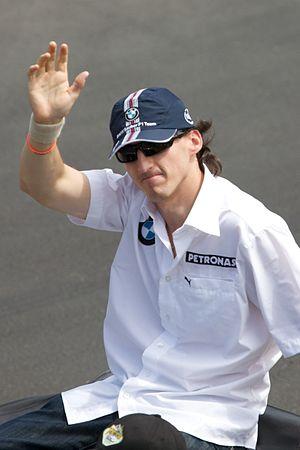
Le Grand Prix automobile de Monaco 2008, disputé sur le circuit de Monaco le 25 mai 2008, est la 791ᵉ course du championnat du monde de Formule 1 courue depuis 1950 et la sixième manche du championnat 2008. Disputée sur une distance de soixante-seize tours au lieu des soixante-dix-huit initialement prévus, l'épreuve est remportée par le pilote McLaren, Lewis Hamilton. Robert Kubica, pilote de l'équipe BMW Sauber, termine deuxième tandis que Felipe Massa, parti en pole position, s'empare de la troisième place au volant de la Ferrari F2008.